Hamilton Masonic Lodge

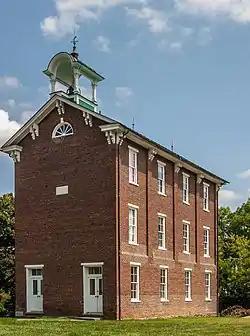
Hamilton Masonic Lodge, 2013

The Hamilton Masonic Lodge is a historic brick building built in 1873, located in Hamilton, Virginia. Built in the Italianate style, it historically served as a Masonic meeting hall and (until the 1920s) as a school for grades 1−12.